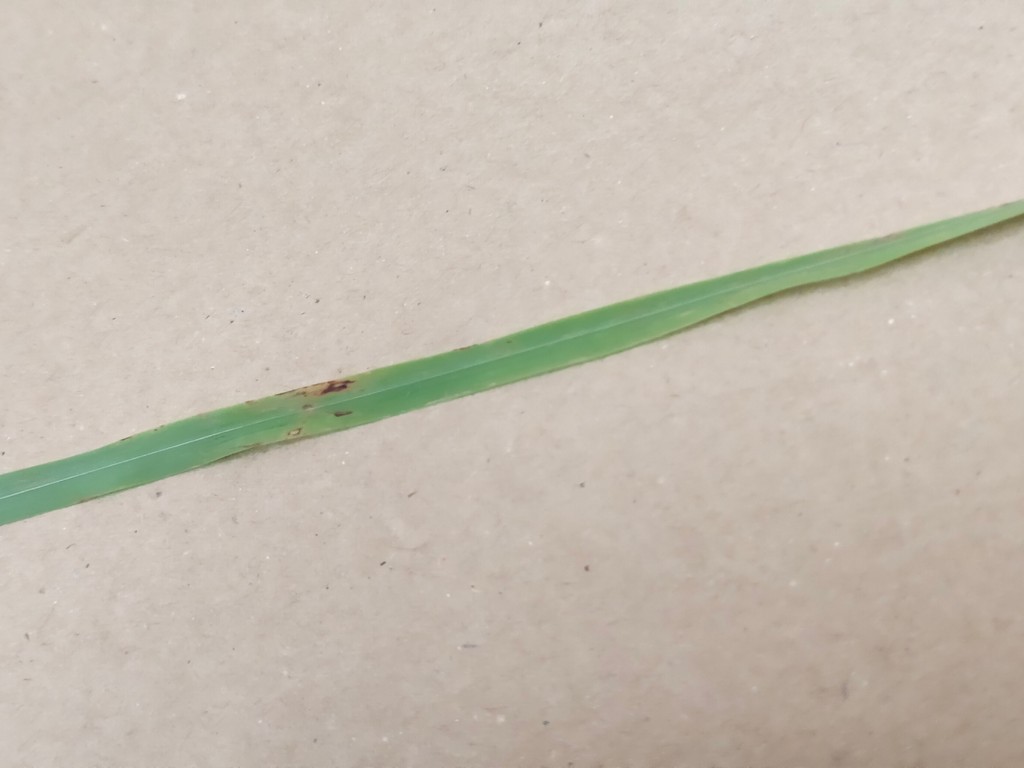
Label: Unhealthy